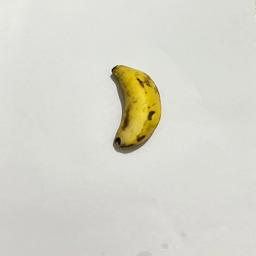
Banana variety: Sabri Kola